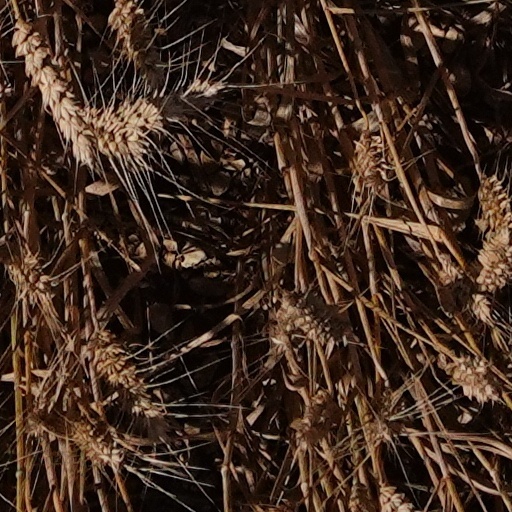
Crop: wheat